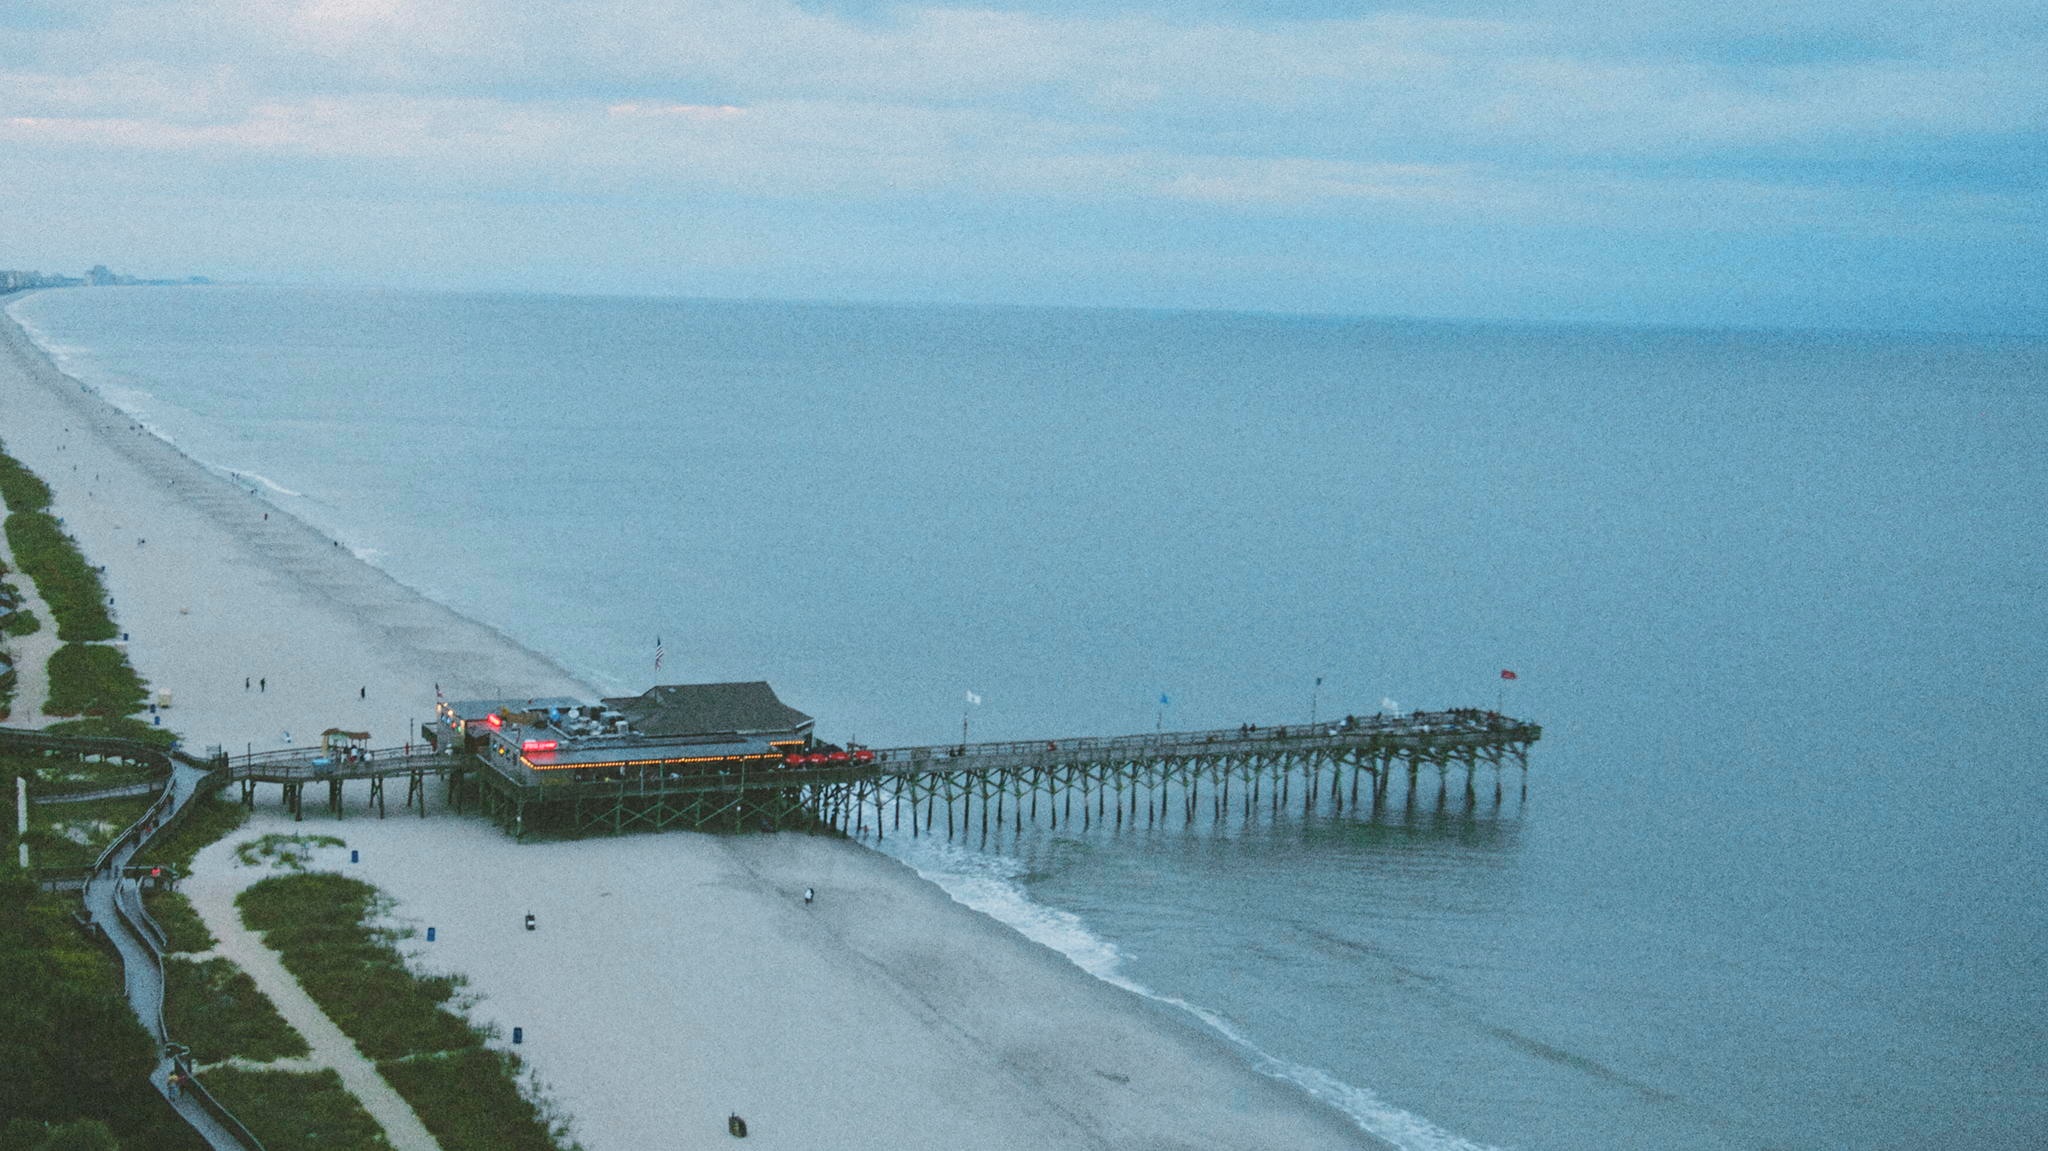
sea, coast, ocean, pier, vehicle, bay, waterway, ferry, channel, breakwater, atmospheric phenomenon